Colorado Mounted Rangers

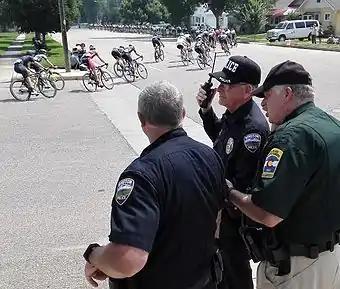
Rangers working alongside local Police Department

In 2012, thanks to a non-partisan effort by the Colorado General Assembly, Governor John Hickenlooper signed Senate Bill 12-072 (Link) into law, formally recognizing the Ranger's role as a Law Enforcement Auxiliary in the Colorado State Statutes.